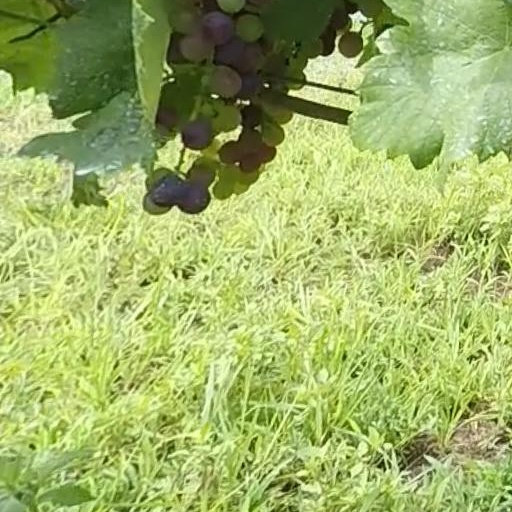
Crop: grape